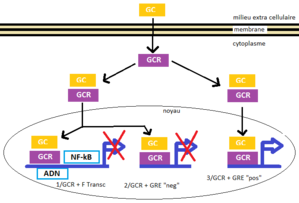
action biochimique de C21-desisobutyryl-ciclésonide (métabolite du ciclésonide)
Le ciclésonide est un glucocorticoïde utilisé pour traiter l'asthme persistant chez l'adulte et l'adolescent. Il est commercialisé en France sous le nom de marque Alvesco par le Laboratoire Takeda France depuis le 23 février 2009. Ce médicament d'action locale contient un corticoïde qui possède une activité anti-inflammatoire marquée sur les muqueuses, notamment celles des bronches. Il est utilisé dans le traitement continu de l'asthme persistant chez l'adulte et l'adolescent mais n’empêche pas les crises d’asthmes. Il est commercialisé en outre aux États-Unis depuis le 23 octobre 2006 et au Canada sous les noms de Omnaris/Omniair pour les rhinites allergiques.